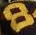
Number: 8